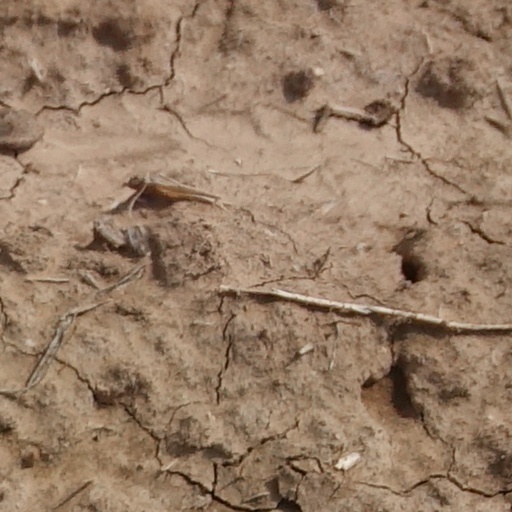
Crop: wheat